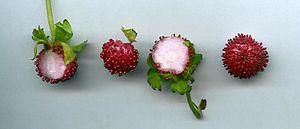
Potentilla indica, le Fraisier des Indes, Fraisier de Duchesne ou Fraisier à fleurs jaunes, est une espèce de plantes herbacées vivaces stolonifères de la famille des Rosaceae.